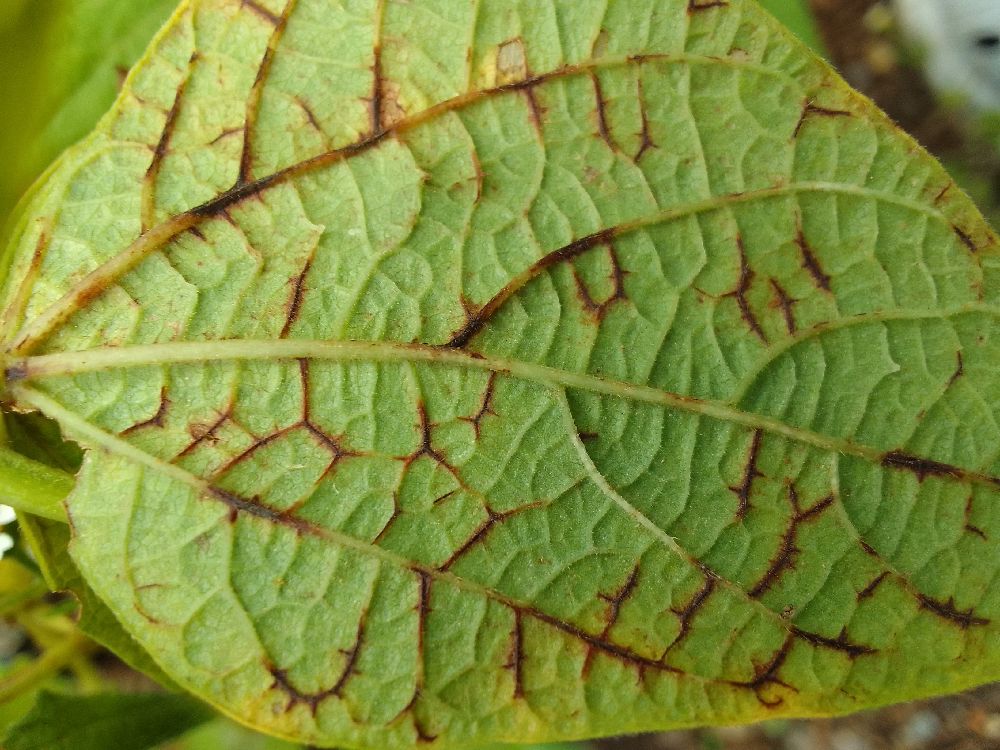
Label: anthracnose